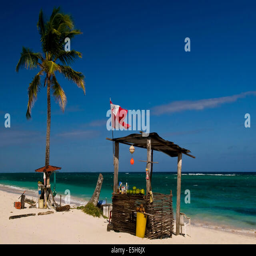
open bar on the beach on the island